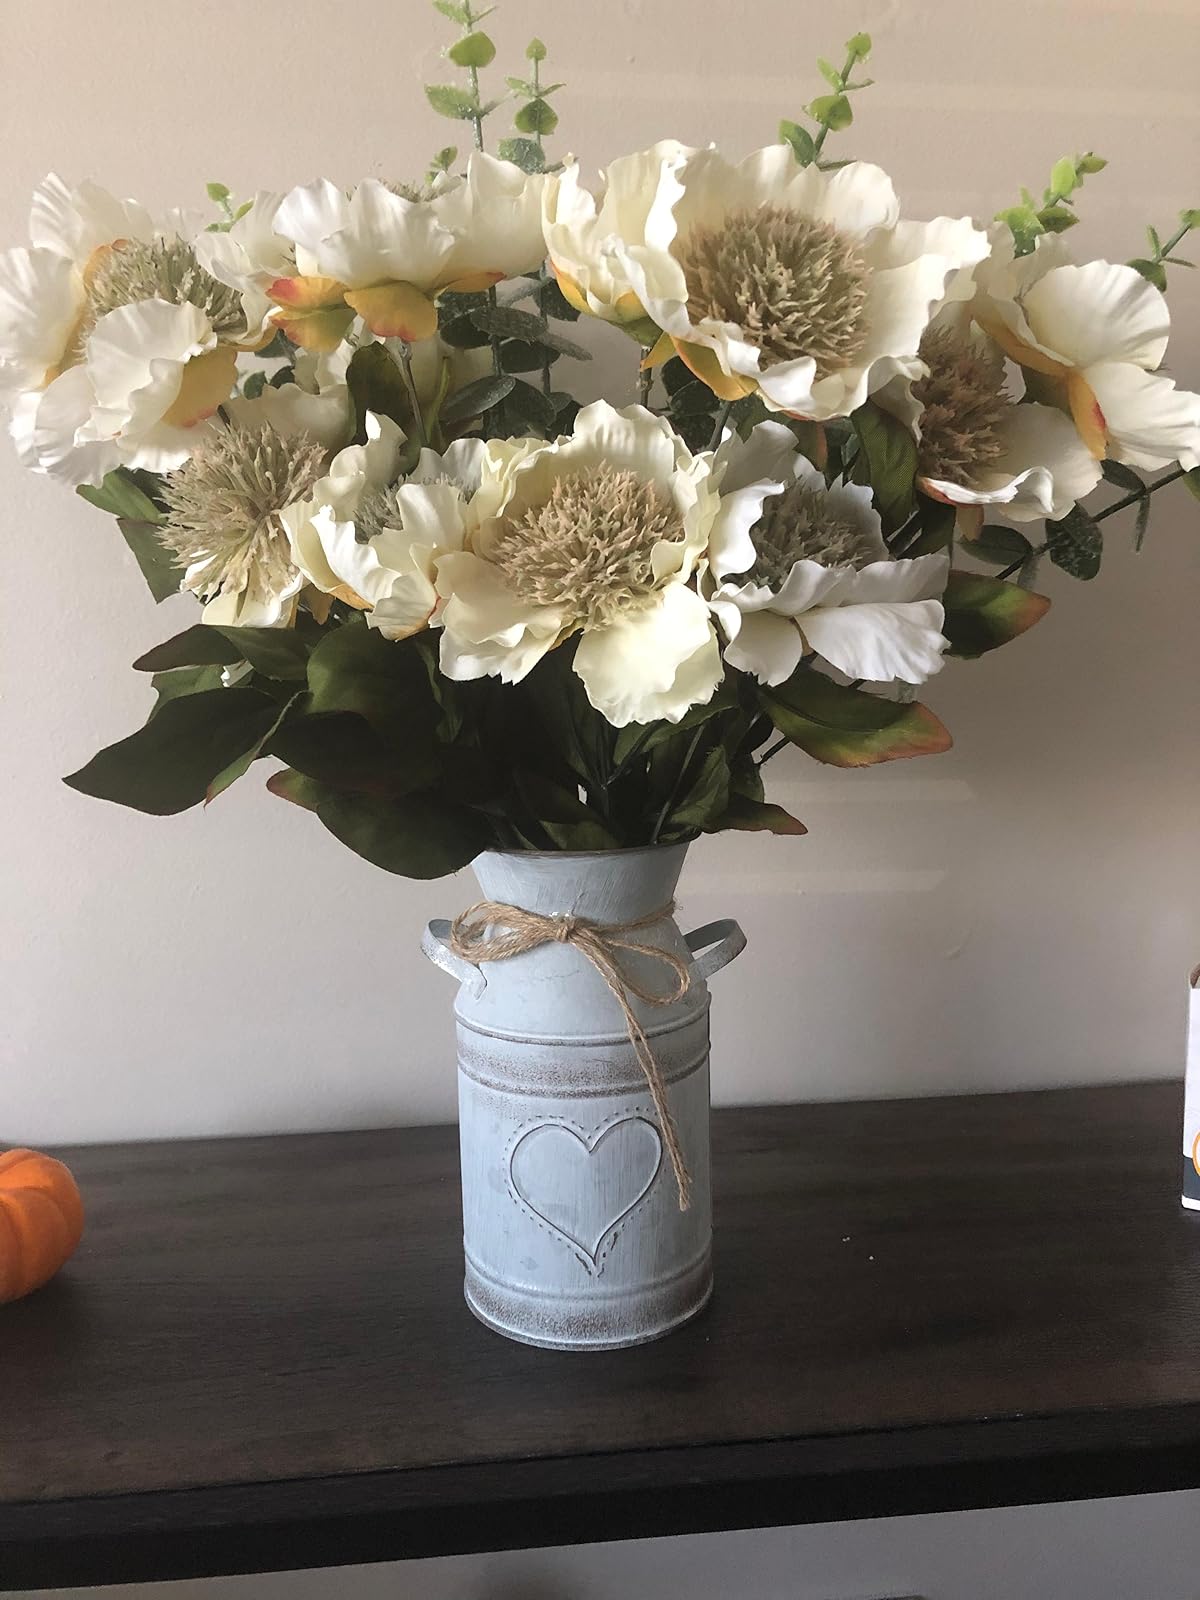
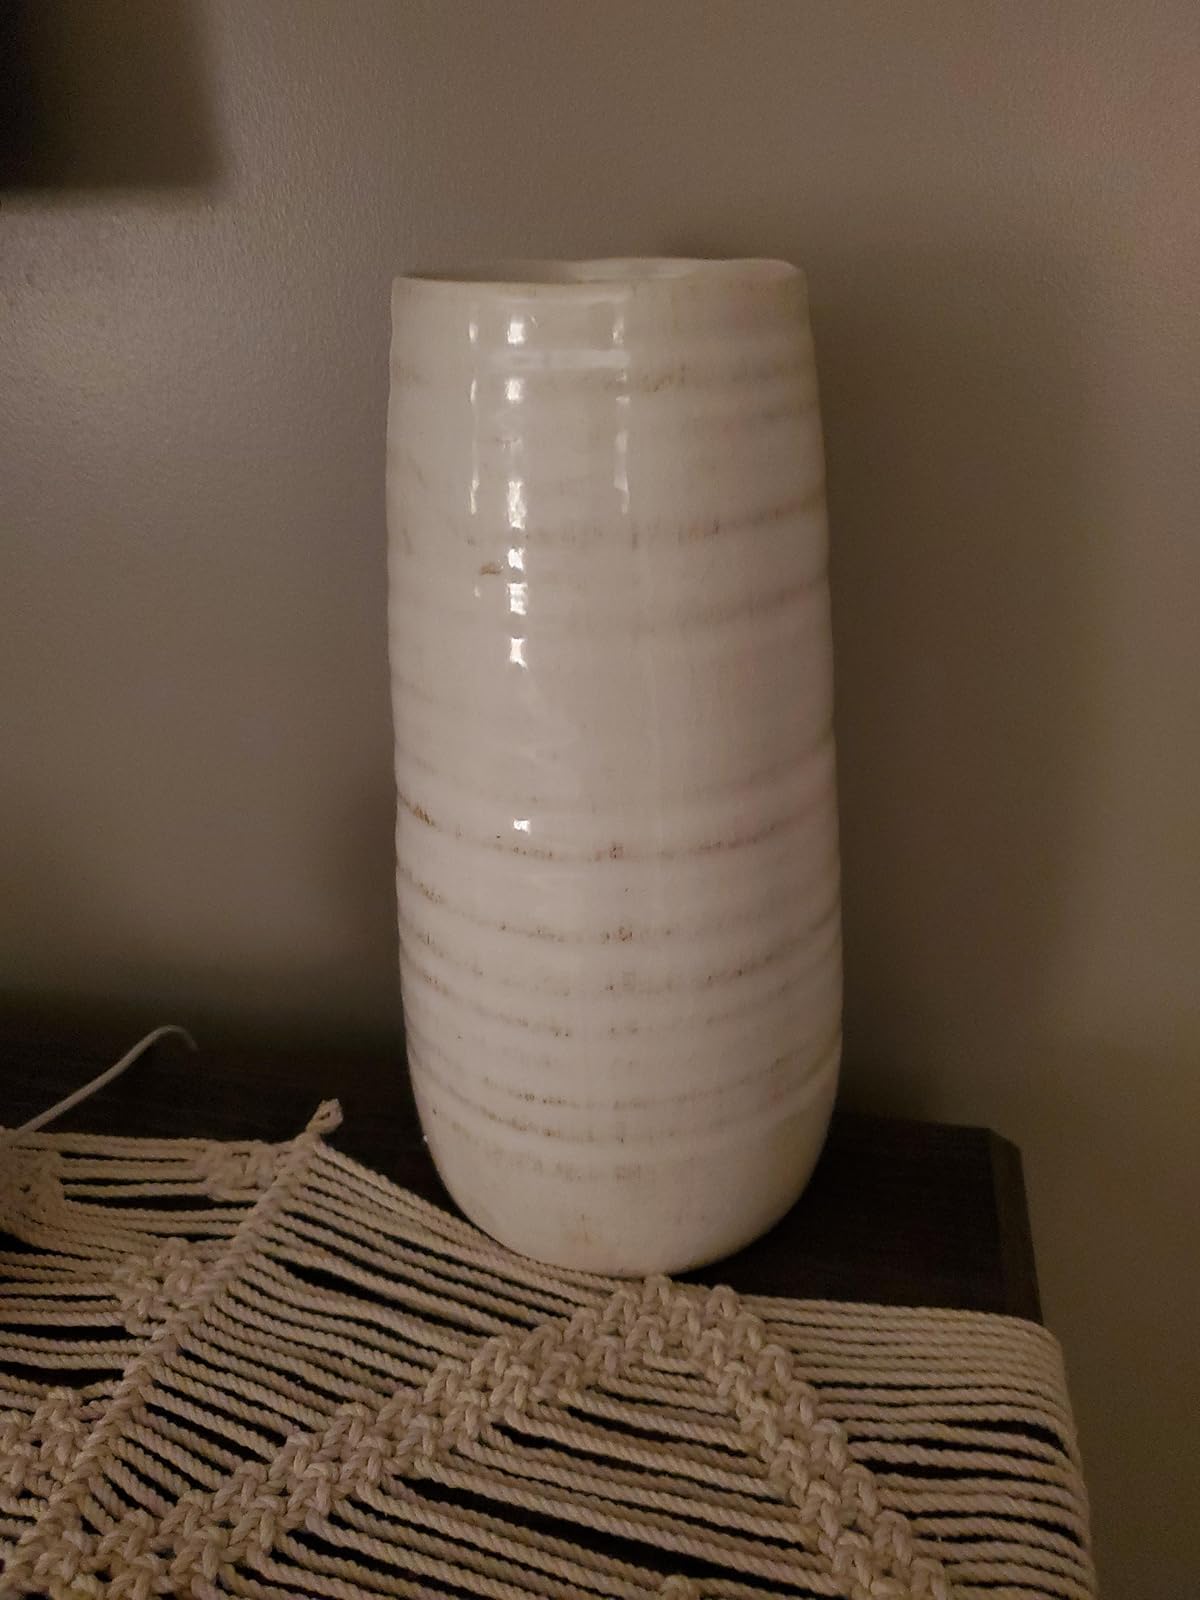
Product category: vase
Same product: no